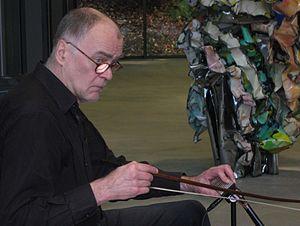
Hans Reichel, né à Hagen le 10 mai 1949 et mort à Wuppertal le 22 novembre 2011, est un guitariste, créateur d'instruments et typographe allemand.